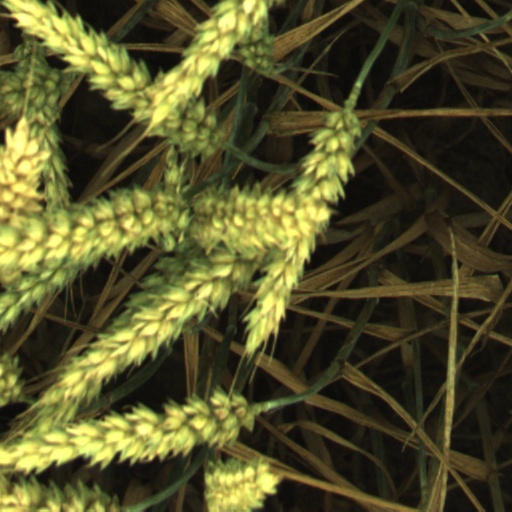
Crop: wheat